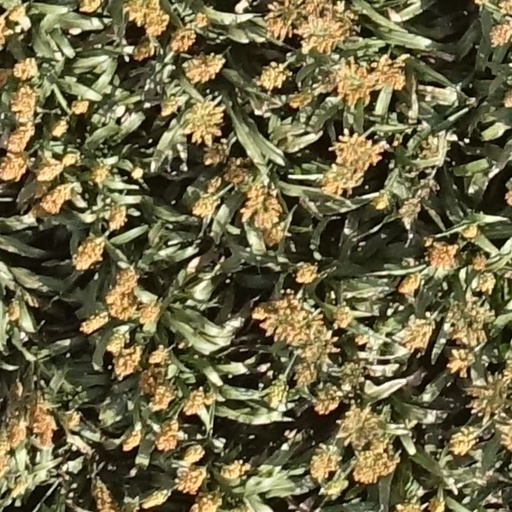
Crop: sorghum